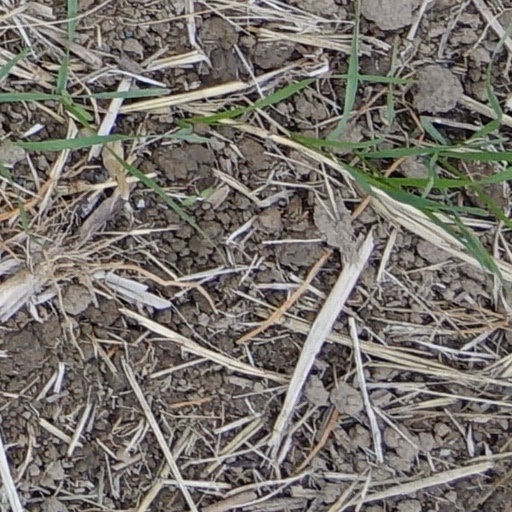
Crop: wheat